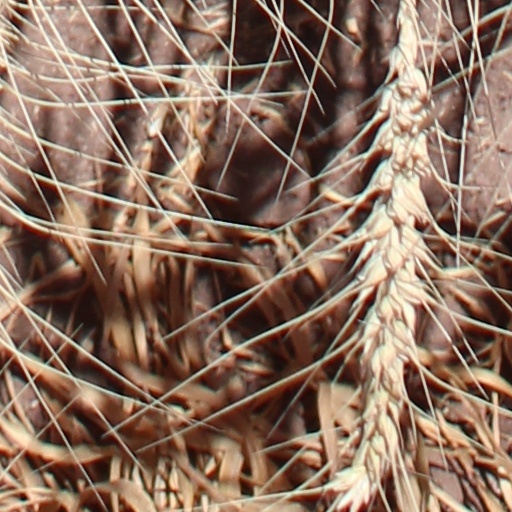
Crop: wheat